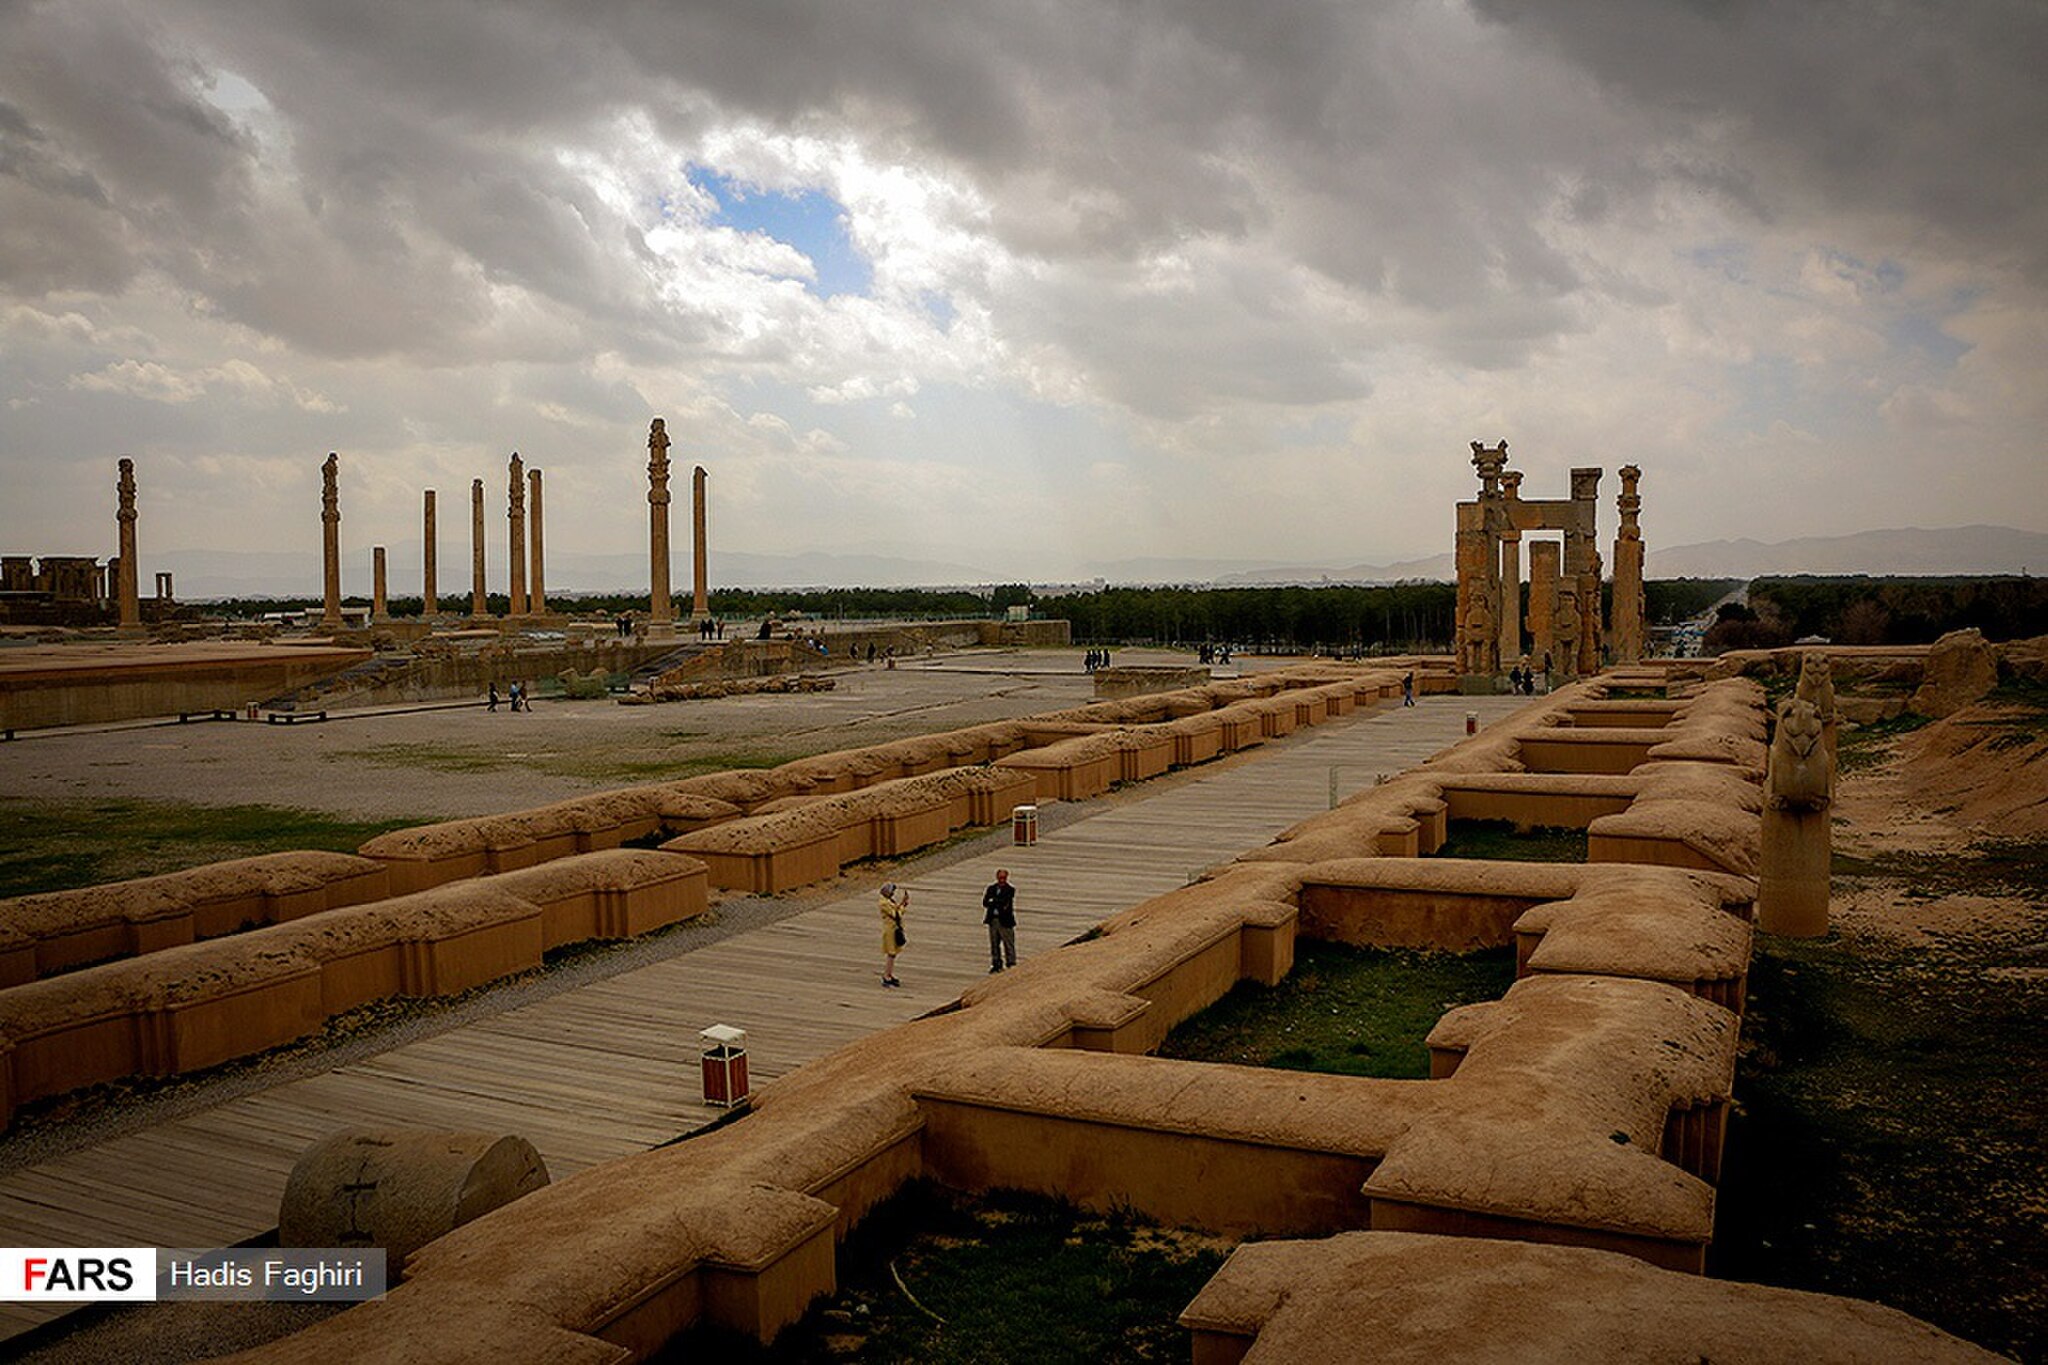
Title: Persepolis 20190310 04
Description: تخت جمشید
Date: 2019-03-10
Categories: Files from external sources with reviewed licenses, Processional Way of Persepolis, Photographs from farsnews.ir, Photos by Hadis Faghiri for Fars News Agency